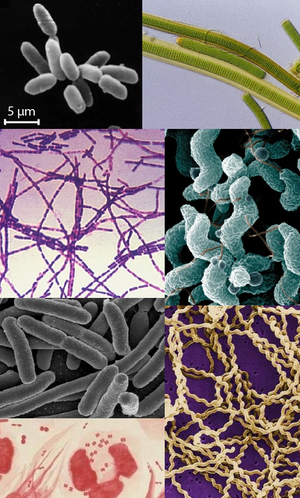
Un procaryote est un microorganisme unicellulaire dont la structure cellulaire ne comporte pas de noyau, et presque jamais d'organites membranés. Les procaryotes actuels sont les bactéries et les archées.
Les fossiles les plus anciens sont ceux d'organismes unicellulaires qui dateraient de 3,4 milliards d'années. Des fossiles d'organismes plus complexes, multicellulaires, sont datés, pour les plus anciens d'entre eux, de 2,1 milliards d'années.